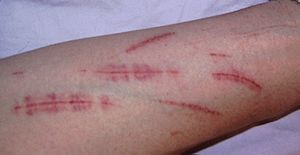
Selvskade
Selvpåførte snit på underarmen.
Selvskade er når et menneske lemlæster sig eller påfører sig selv smerter. Den mest udbredte type for selvskade består i at skære i sig selv, men det kan bl.a. også foregå ved at brænde sig selv, slå hovedet mod en væg gentagne gange, slå sig selv hårdt med knytnæver eller ting, pille i sår og forhindre sår i at hele, bide sig selv, kradse sig selv, trykke tænkte bumser ud af huden, brække knogler, forgifte sig selv og rive hår af forskellige steder på kroppen. Adfærd forbundet med stofmisbrug og spiseforstyrrelser betragtes normalt ikke som selvskade, fordi den resulterende vævsskade normalt er en utilsigtet bivirkning. Selvom selvmord ikke er hensigten med selvskade, er forholdet mellem selvskade og selvmord kompleks, da selvskadende adfærd kan være potentielt livstruende. Der er også en øget risiko for selvmord hos personer, som selvskader, i det omfang at selvskade er fundet i 40-60% af selvmord. Men at antage at en selvskader har selvmordstanker vil i de fleste tilfælde ikke være korrekt.